KLM

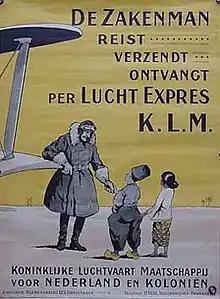
KLM poster featuring the airline's first commercial slogan. It is likely dated around the late 1920s, after it started service to Batavia.

In 1919, a young aviator lieutenant named Albert Plesman sponsored the ELTA aviation exhibition in Amsterdam. Attendance at the exhibition was over half a million, and after it closed, several Dutch commercial interests intended to establish a Dutch airline, which Plesman was nominated to head. In September 1919, Queen Wilhelmina awarded the yet-to-be-founded KLM its "Royal" (""Koninklijke"") predicate. On 7 October 1919, eight Dutch businessmen, including Frits Fentener van Vlissingen, founded KLM as one of the first commercial airline companies. Plesman became its first administrator and director.